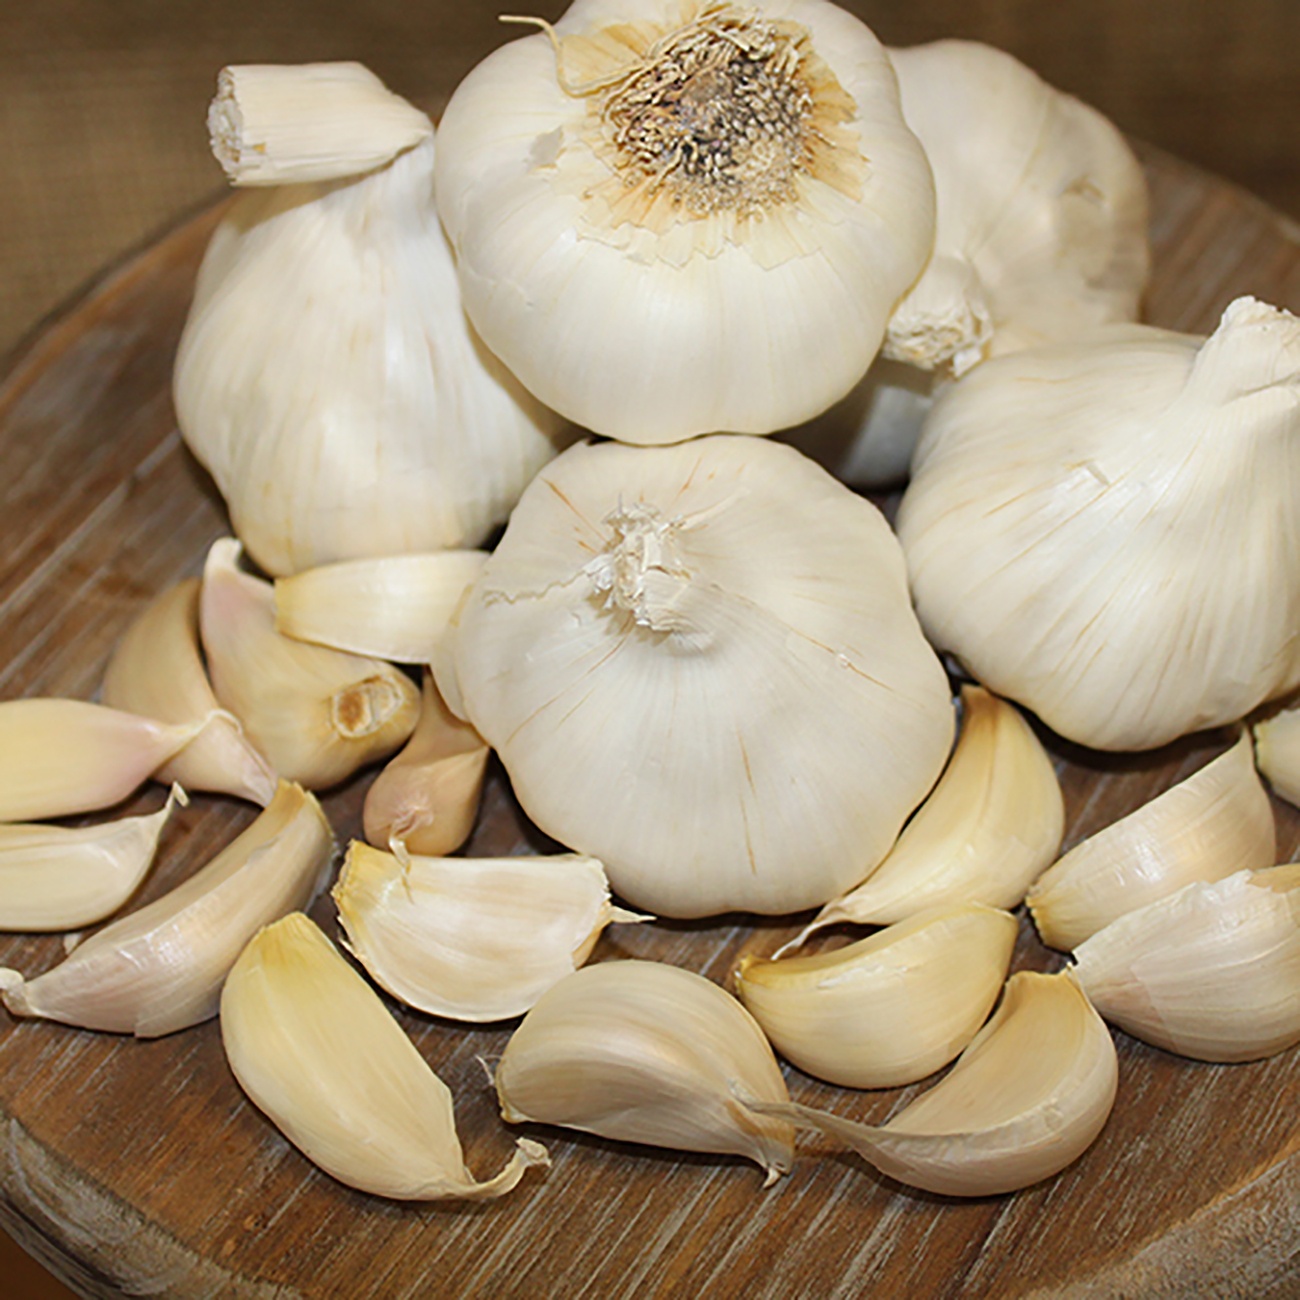
Garlic - Softneck Silverskin Italian Late
PRESALE Fall 2025 Shipping Schedule: 10/3/2025 Garlic, like shallots and onions, is a member of the allium family and is a species within the allium genus. Garlic is one of the most popular vegetables used to season in cooking. Studies have shown there are many benefits to adding garlic to your dishes. It is said to lower blood pressure, reduce inflammation, help lower cholesterol, support immune function and may reduce blood clotting. Garlic is easy to grow and is a great addition to your edible garden. About this Variety Silver skin garlic, also known as 'softneck garlic', is a type of garlic known for its papery white outer skin that resembles silver or white parchment paper. It is one of the most widely cultivated varieties. Silver skin garlic typically produces bulbs with many cloves in varying sizes within the same bulb. Its flavor is more mild than other garlic varieties, being slightly sweet and less spicy than hardneck varieties. Silver skin garlic is easy to peel. It has a long shelf life and stores well. It is adaptable to many gardens and climates throughout the world, making it a staple choice for commercial growers. The garlic bulbs we ship are usually on average between 1-1.5" in diameter, which by industry standards weigh approximately 12-16 bulbs per pound. Highlights Grow your own fresh garlic Perfect for raised beds and containers Easy to grow and maintain Exposure: Full Sun Harvest: Summer Height: Grows 8-10" tall Spacing/Depth: Plant 2-3" apart (12-24" apart for garden rows), 1-2" deep USDA Zones: Hardy in USDA zones 1-9 Growing Instructions Proper planting and care techniques, including mulching and watering, can help ensure a successful garlic crop regardless of your location within the USA or variety planted. Garlic is typically planted in fall or early winter before the ground freezes so that it establishes roots. Fall planting produces bigger bulbs the following summer than when spring planted. Slightly acidic to neutral soils are preferred. Break the bulbs into individual cloves. Plant in rows, applying a layer of mulch, like straw or leaves, to insulate the soil and help regulate the temperature fluctuations. Water thoroughly after planting. Garlic benefits from a balanced fertilizer just as it starts to grow. Care Tip Timing of the harvest is crucial to ensure the bulbs are mature and properly cured for storage. In general, garlic is ready to harvest when approximately half of the lower leaves have turned yellow or brown, normally early summer. Carefully lift bulbs from the ground with a garden fork (garlic bulbs need to be handled gently). Carefully shake off excess soil. Trim the leaves of the plants, leaving about 1.5" of stem above the bulb. Trim roots to about a quarter inch in length. Allow the garlic bulbs to cure by laying them out on a flat surface out of direct sunlight until the outer wrappers become dry and papery. Proper curing is essential for maintaining flavor and quality. After the curing stage, remove remaining roots and tops and thoroughly clean the bulbs. The garlic is now ready for storage. Store in a cool, dry place with good ventilation in a net bag, basket or crate. Some garlic varieties can be braided and hung.
Brand: Plantcetera
Category: Home & Garden > Plants > Seeds, Bulbs & Accessories > Plant & Flower Bulbs > Plant Bulbs